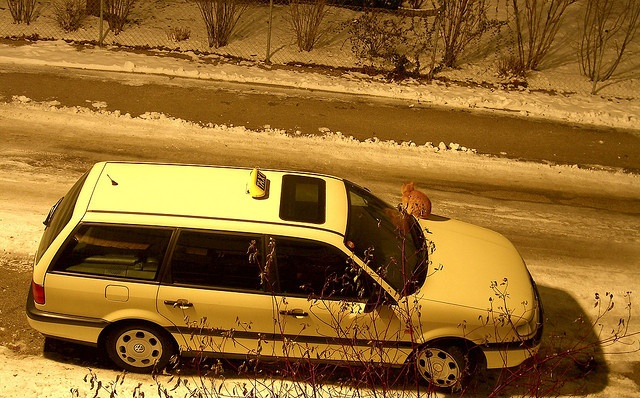
A car that has a cat sitting on top of it.
A white minivan is parked on the side of a snowy road.
A taxi is pulled over on the side of the road with a cat on the window.
A truck on the side of the road with an animal on it
A cat sitting on the hood of a taxi parked on a snowy street